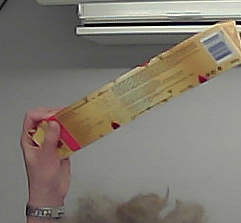
Product: toblerone_white